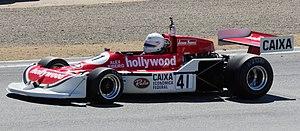
La March 761 est une monoplace de Formule 1 ayant participé au championnat du monde de Formule 1 1976 avec deux pilotes : Ronnie Peterson et Hans-Joachim Stuck.